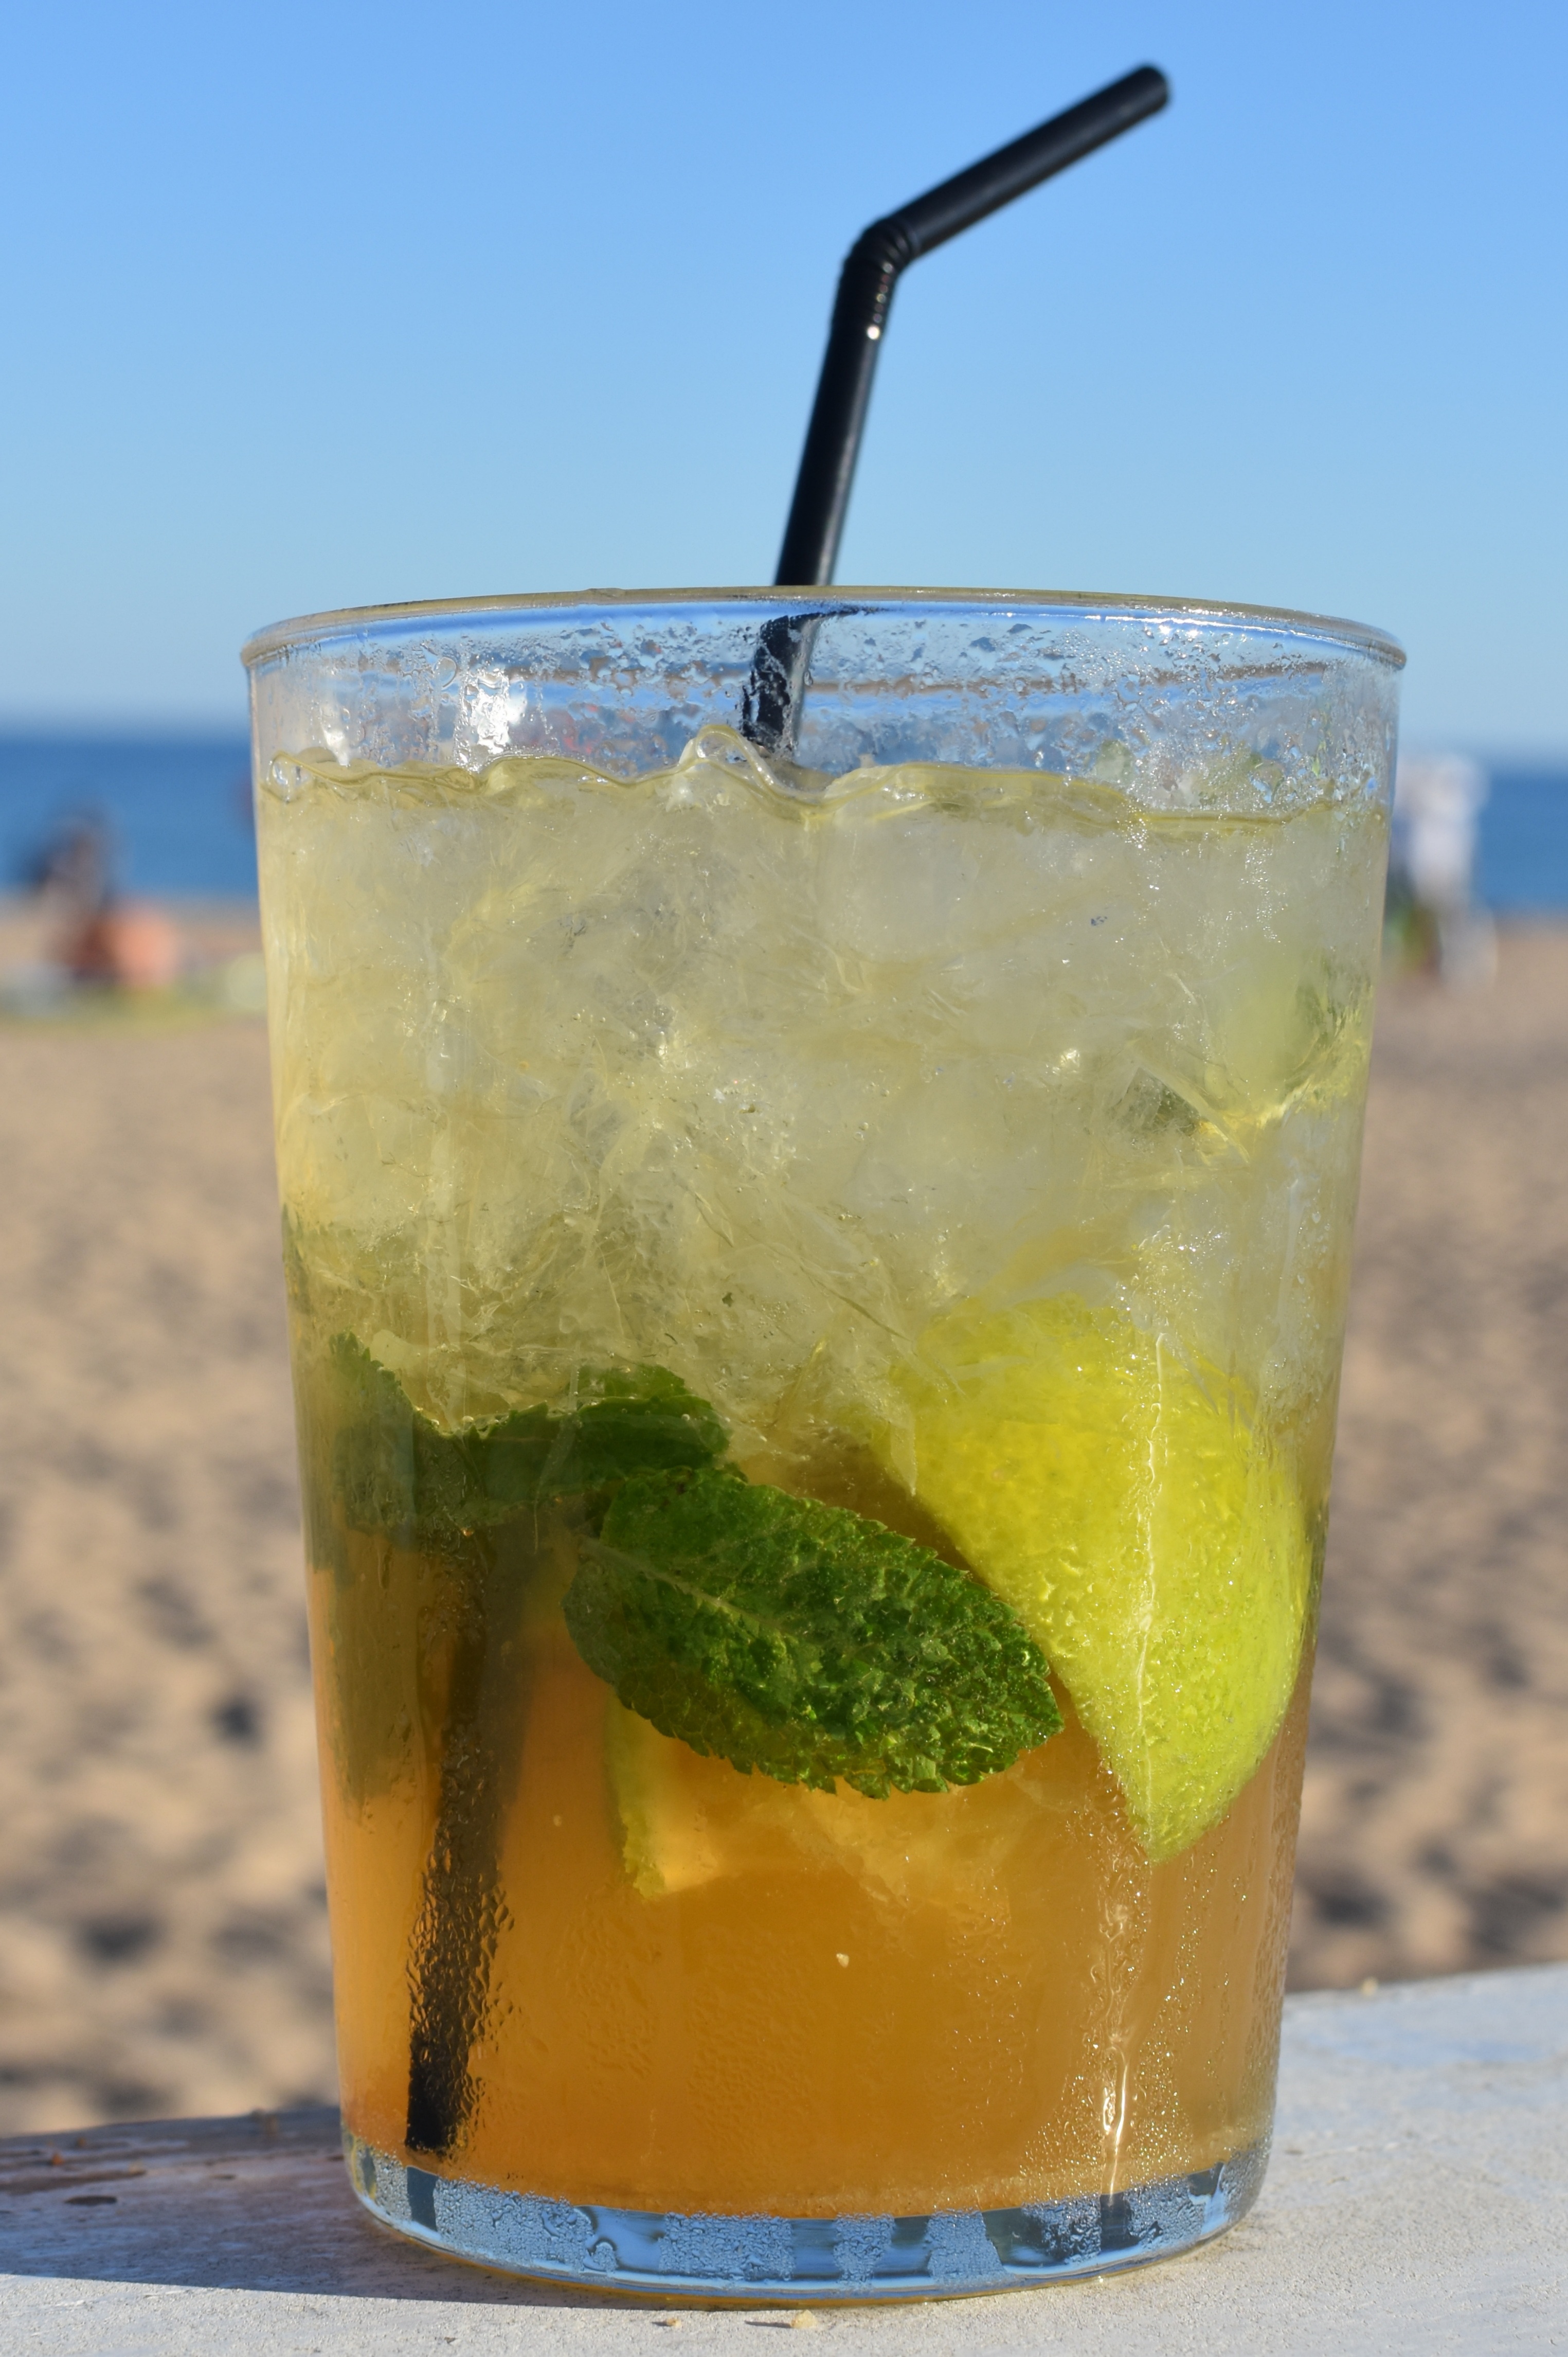
beach, ice, produce, holiday, lemonade, drink, alcohol, cocktail, mojito, lime, juice, relaxation, drinking, straw, currency, alcoholic beverage, distilled beverage, non alcoholic beverage, mai tai, mint julep, caipiroska, caipirinha, limeade